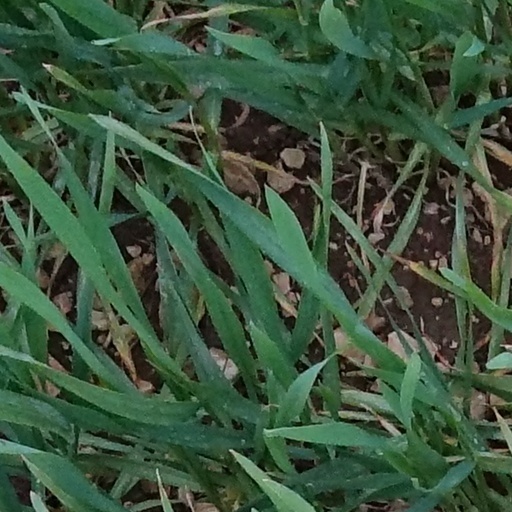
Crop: wheat